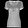
Label: T - shirt / top